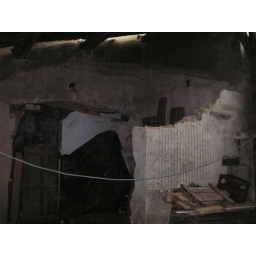
broken wall in front of the barn door